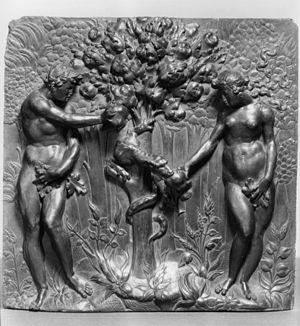
Matteo dal Nasaro Veronese est un orfèvre, sculpture sur bois et graveur lapidaire italien de la Renaissance connu pour ses portraits en camées.